Graham Chapman

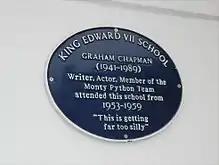
A blue plaque at Melton Mowbray Grammar School (now King Edward VII School), which Chapman attended

Chapman was born on 8 January 1941 at the Stoneygate Nursing Home, Stoneygate, Leicester, the son of policeman Walter Chapman and Edith Towers. Walter Chapman was a police constable at the time of Graham's birth; he ended his career as a chief inspector. He had been trained as a French polisher for a coffin-maker before entering the police force in the 1930s.